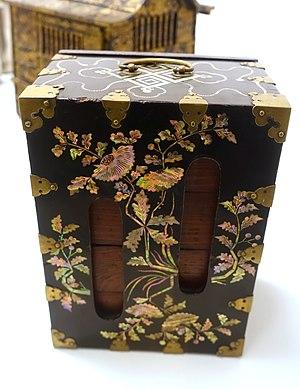
L'art coréen recouvre l'ensemble des arts pratiqués sur le territoire de la Corée depuis la Préhistoire, et à l'époque contemporaine cela concerne aussi l'importante diaspora coréenne, résidant plus ou moins temporairement hors de Corée.